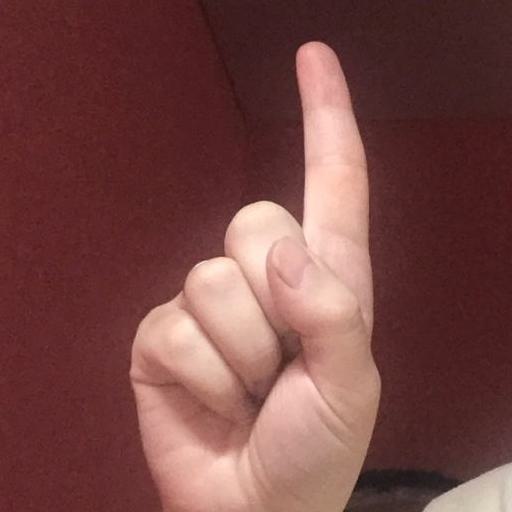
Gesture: one